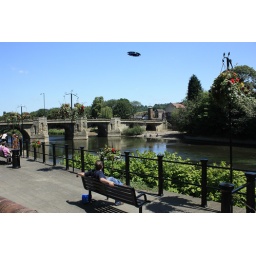
a U.F.O over bridgenorth bridge with aliens standing by the bin waiting to be picked up